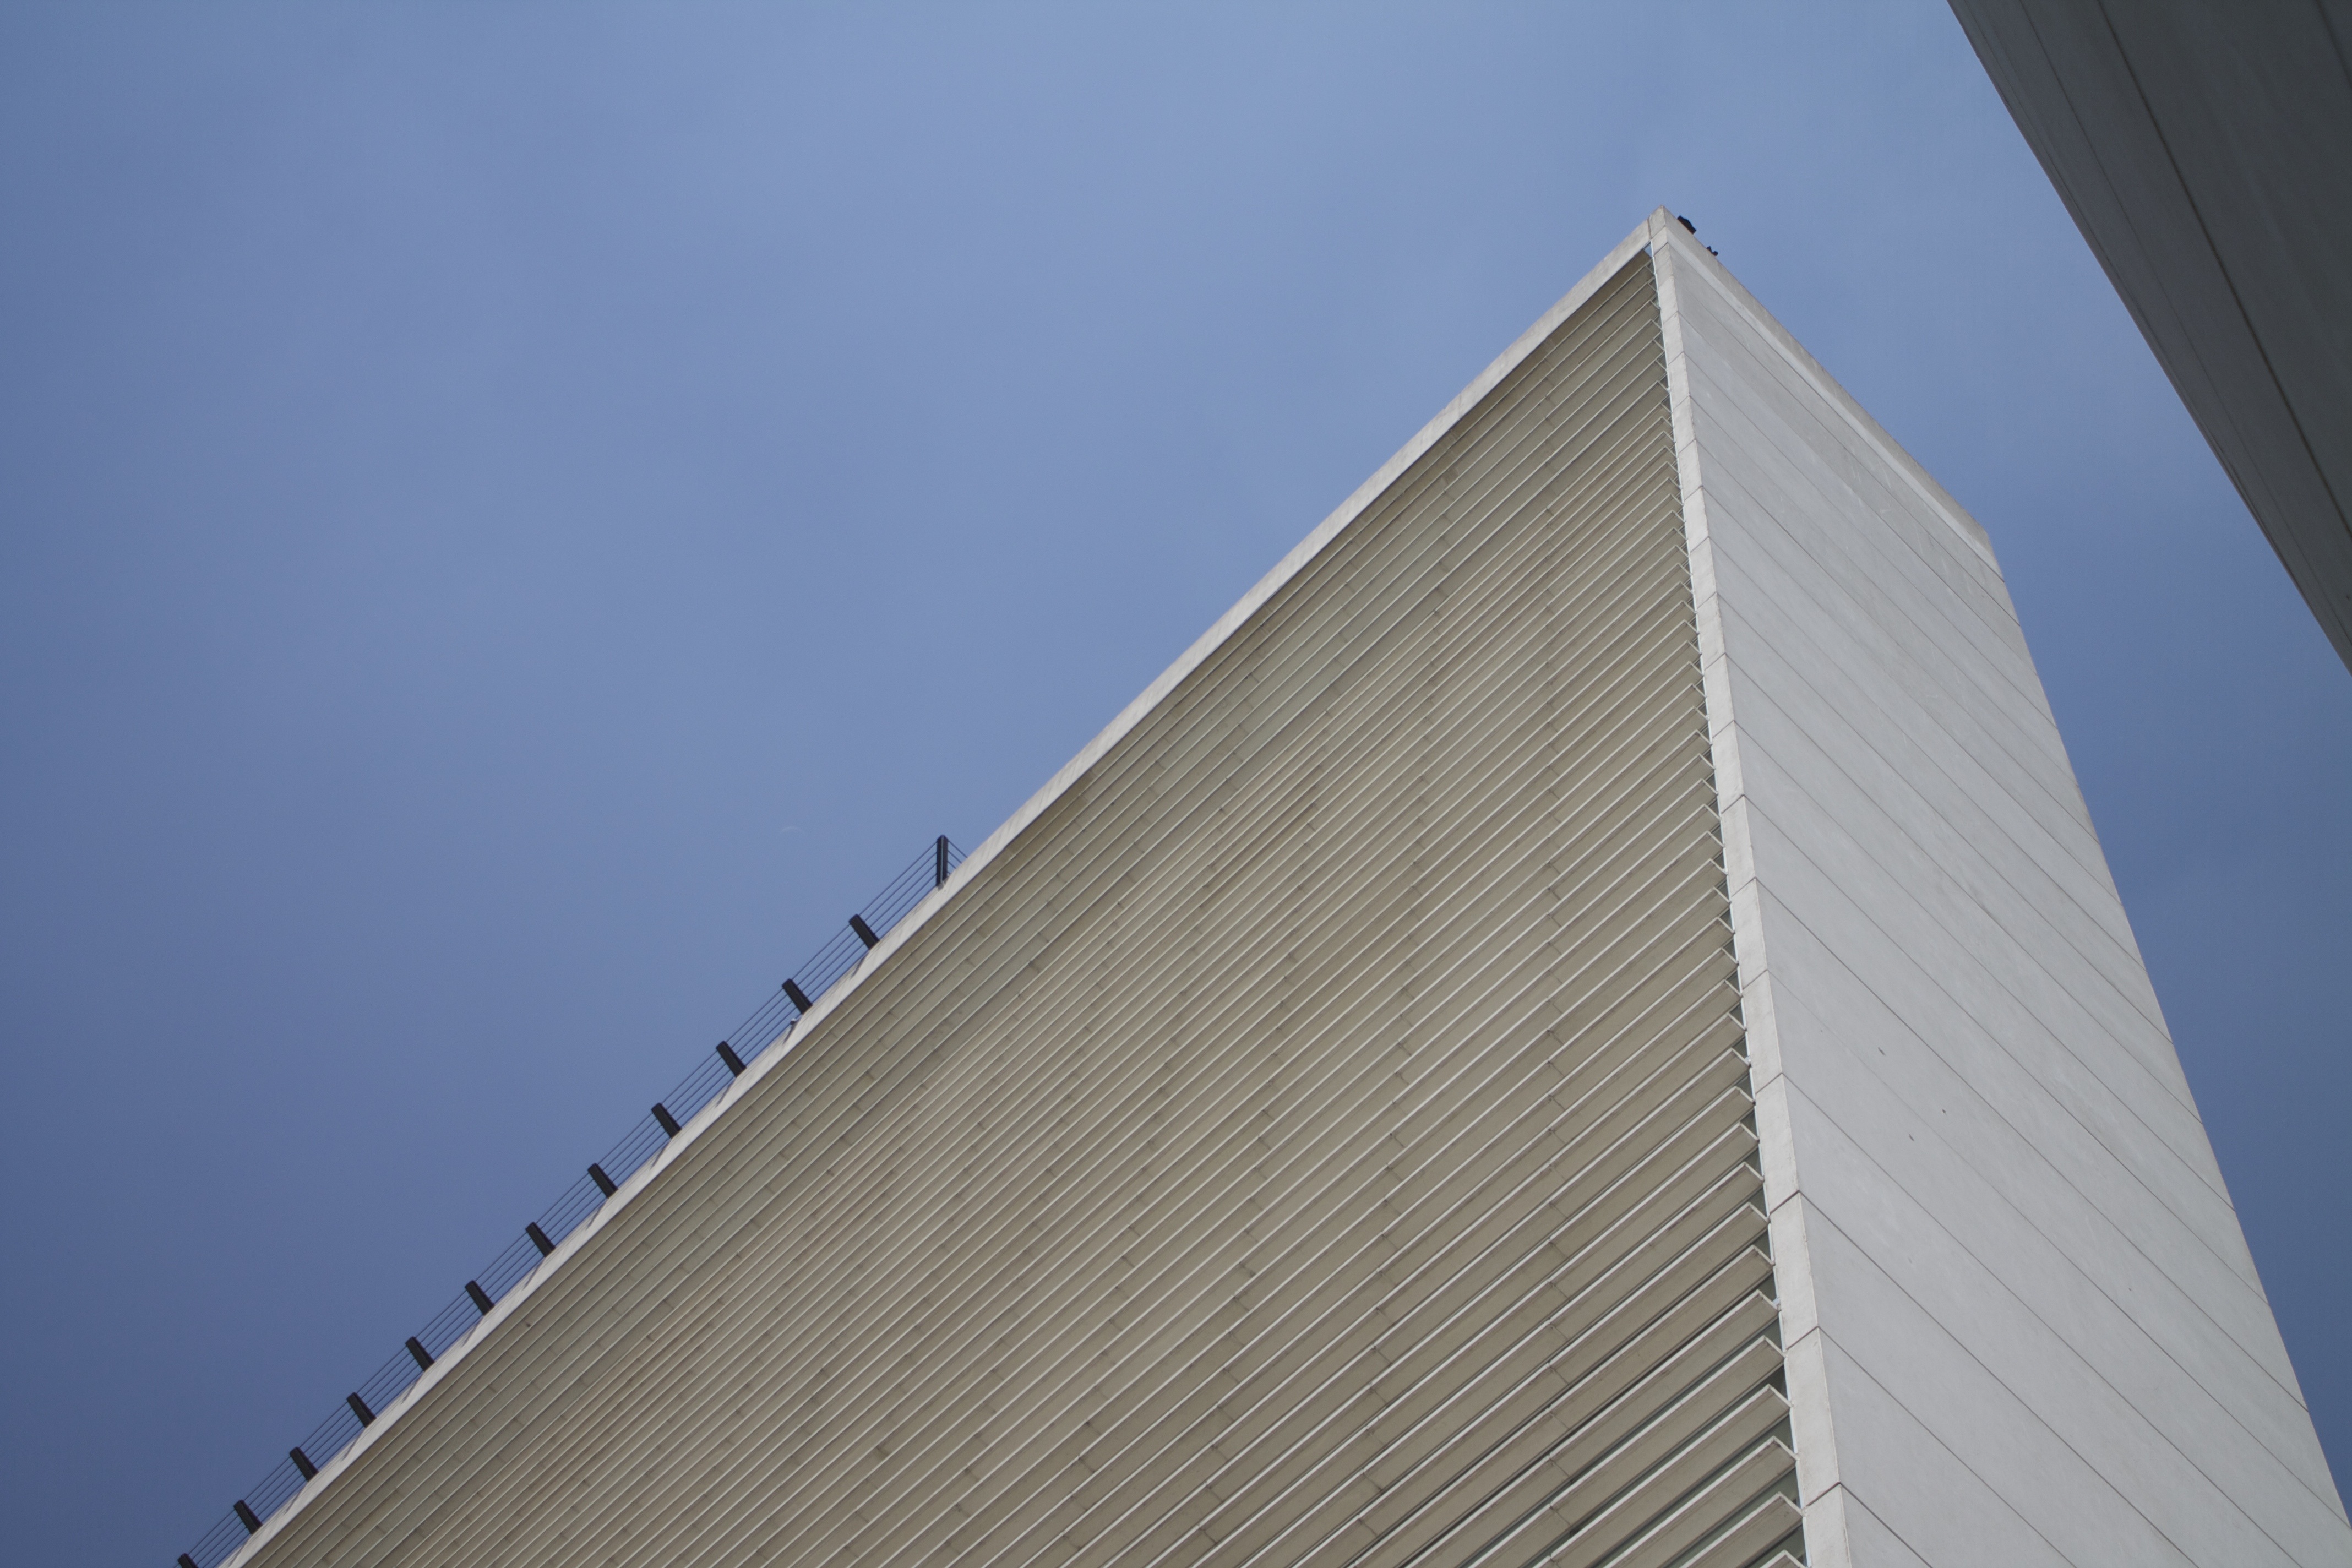
architecture, roof, skyscraper, monument, line, tower, landmark, facade, tower block, mexico, senate, shape